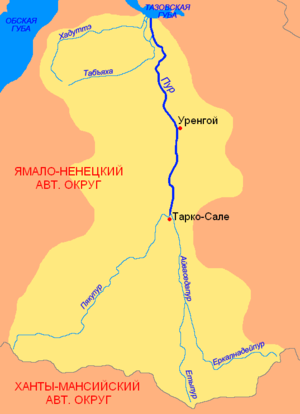
Le Pour est un fleuve de Russie long de 1 024 km, qui coule dans le district autonome de Iamalo-Nénétsie dans le nord-ouest de la Sibérie et se jette dans le fond du golfe du Taz en mer de Kara.